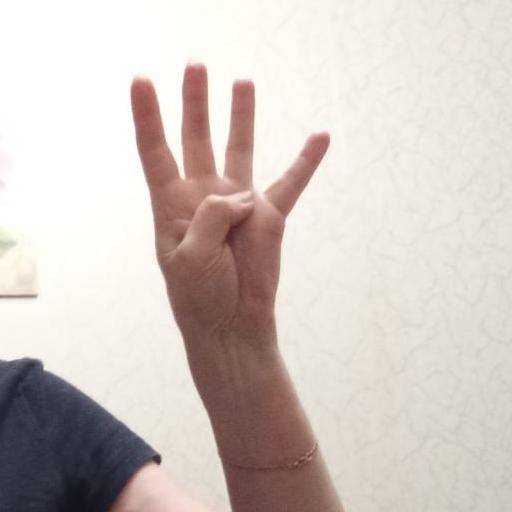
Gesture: four